Missy-aux-Bois

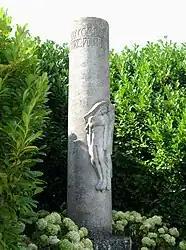
War memorial

Missy-aux-Bois is a commune in the Aisne department in Hauts-de-France in northern France.